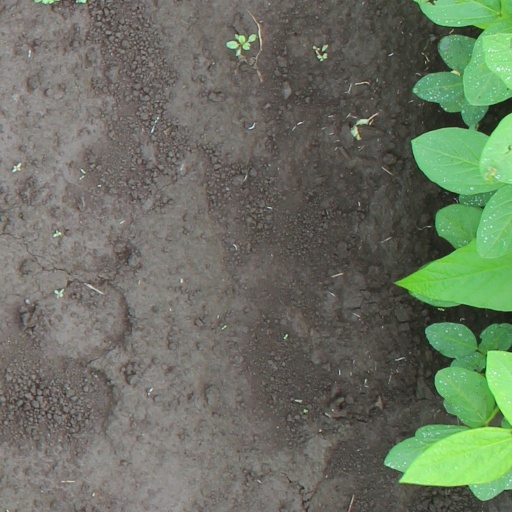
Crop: soybean